South Street (Philadelphia)

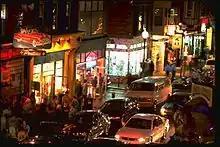
The 300 block of South Street at night from the corner of 3rd and South streets

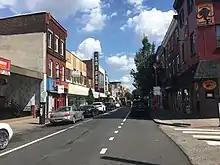
South Street eastbound past 5th Street

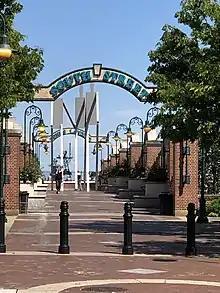
South Street's eastern terminus at Front Street near Penn's Landing, at the bridge crossing Interstate 95

Originally the southern border of William Penn's 1682 city plan and officially named Cedar Street until 1854, eastern South Street had been originally the center of local Swedish and Dutch populations, then Irish in the early to mid 1800s, and, many decades later, Jewish and Italian immigrant culture as well as a vibrant African-American neighborhood.